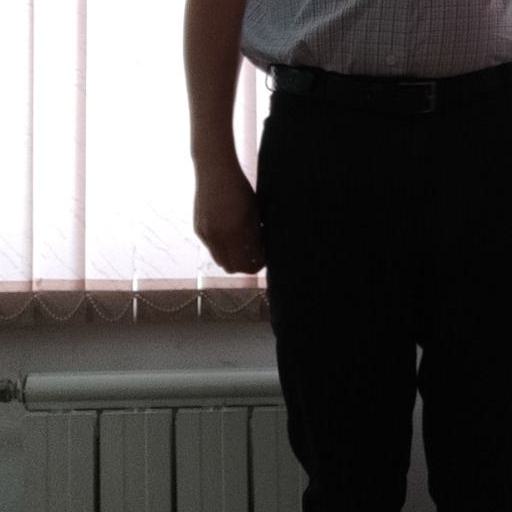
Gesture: no_gesture